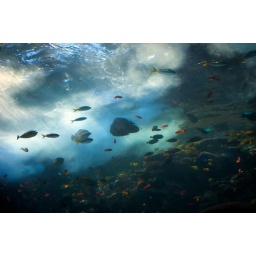
Some colorful tropical fish in the large barrier reef exhibit.